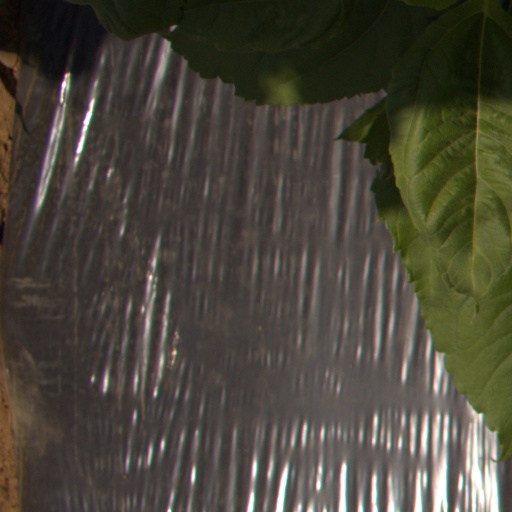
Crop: Jerusalem artichoke